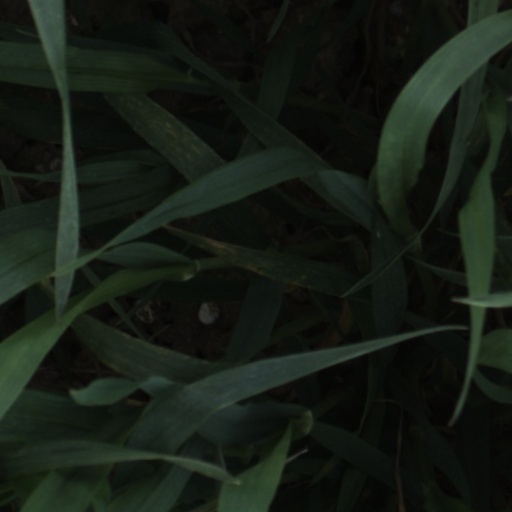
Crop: wheat